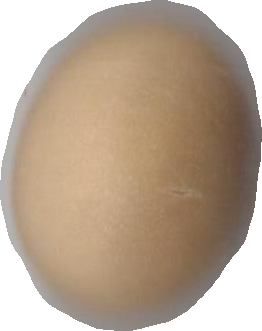
Variety: Dega